Edward Scissorhands (dance)

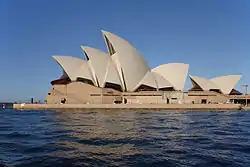
The 2008 Australian tour debuted at the Sydney Opera House.

The dance adaptation received mixed reviews. The earliest review of the London production by "The New York Times" in November 2005 said that like the film version, "doomed love story remains bittersweet". Matt Wolf of "The New York Times" panned the original run with statements such as "a potential dance sensation seems peculiarly short on actual dance" and "But a dream ballet late in the first act and various set pieces later seem, in terms of actual choreography, oddly pro forma for Bourne. . ." He felt that overcoming the obstacle of choreographing dances around a lead with blades for fingers was too much to overcome. A fellow critic from "The New York Times" described it as "visually alluring" two weeks later. On its Christmas 2008 return to England, "The Times" gave the show a positive review: "Matthew Bourne's adaptation of Tim Burton's 1990 film is one of the biggest and brightest of this season's glut of cultural ornaments. Indeed, so much skill has been lavished on this dance-theatre show for Bourne's company, New Adventures, that it almost feels churlish to withhold my affections." "The Independent"'s reviewer was critical, saying ""Edward" is more kids' cartoon than satire, with two-dimensional characters that stand a hair's breadth from cliché". Another critic from "The Independent" opened her review as follows: "The best part of Matthew Bourne's "Edward Scissorhands" is the curtain call." However, contemporaneous reviews by "The Guardian" were a bit more positive saying that "Bourne is a natural storyteller, who never leaves his audience behind".